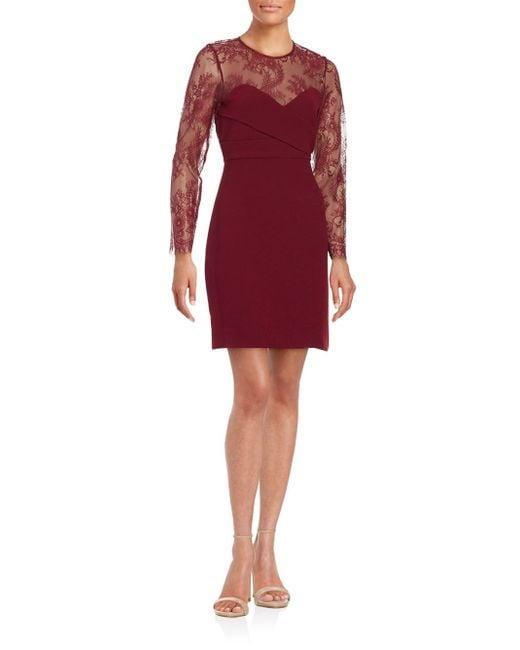
Damen kastanienbrauner Schnürmuster langärmeliger Kleiderrock